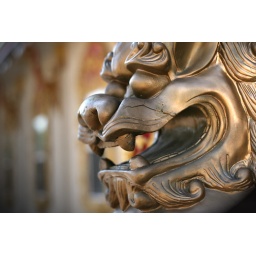
This holy animal is called Kylin, which looks like lion but not. It is a legend animal in Chinese fairy tale.